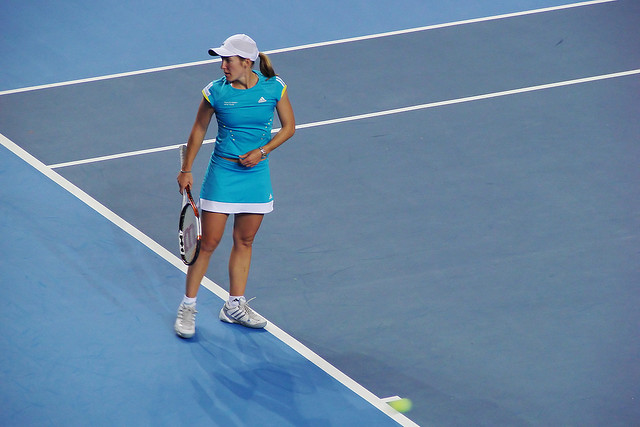
người phụ nữ mặc váy xanh dương đang cầm vợt tennis đứng trên sân